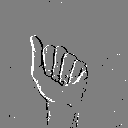
ASL letter: a